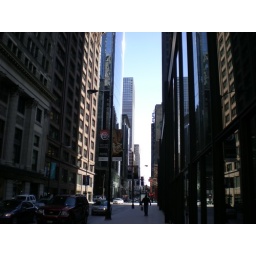
looking east on adams street towards dearbornloop post office on right of photo (with reflection of marquette bldg in the glass)